Little Silver, New Jersey

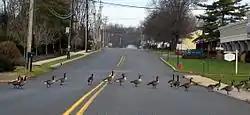
Canada Geese cross street in Little Silver, New Jersey

Little Silver is a borough in Monmouth County, in the U.S. state of New Jersey. As of the 2020 United States census, the borough's population was 6,131, an increase of 181 (+3.0%) from the 2010 census count of 5,950, which in turn reflected a drop of 220 (−3.6%) from the 6,170 counted in the 2000 census.